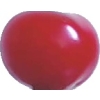
Label: cherry_sour